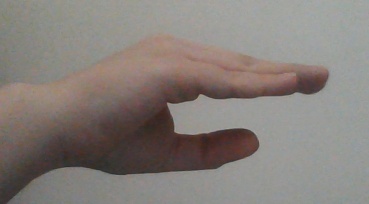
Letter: jeem